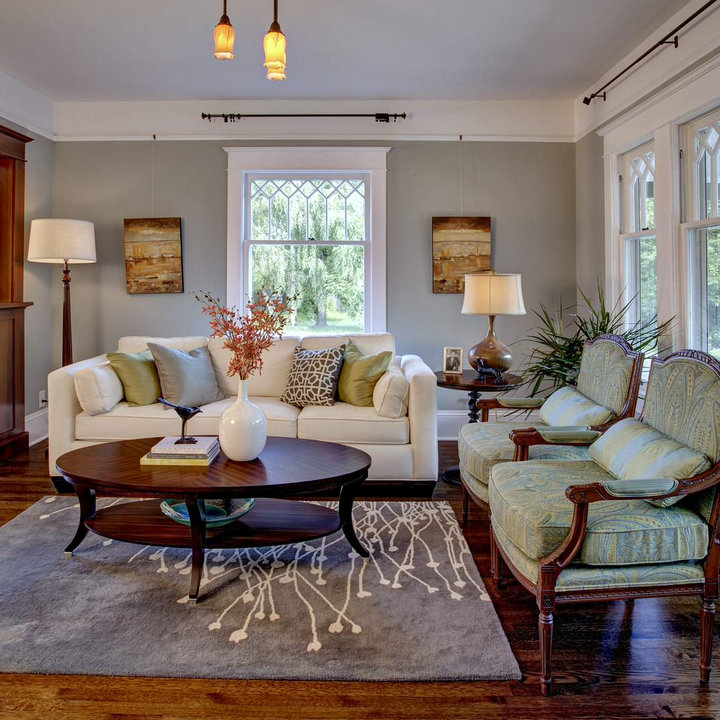
Style: Glamour